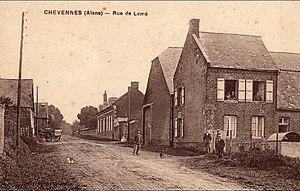
Carte postale
Chevennes est une commune française située dans le département de l'Aisne, en région Hauts-de-France.